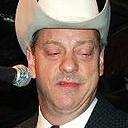
Age: 53